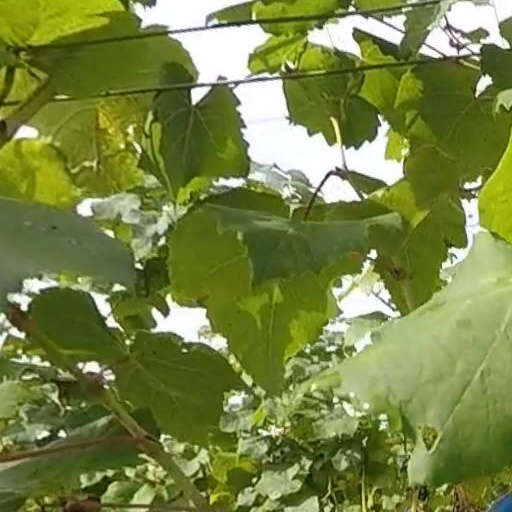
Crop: grape